Messiah

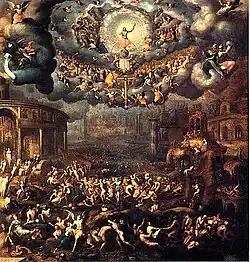
"The Last Judgment", by Jean Cousin the Younger

Originating from the concept in Judaism, the messiah in Christianity is called the Christ—from Greek "khristós", translating the Hebrew word of the same meaning. 'Christ' became the accepted Christian designation and title of Jesus of Nazareth, as Christians believe that the messianic prophecies in the Old Testament—that he is descended from the Davidic line, and was declared King of the Jews—were fulfilled in his mission, death, and resurrection, while the rest of the prophecies—that he will usher in a Messianic Age and the world to come—will be fulfilled at his Second Coming. Some Christian denominations, such as Catholicism, instead believe in amillenialist theology, but the Catholic Church has not adopted this term.